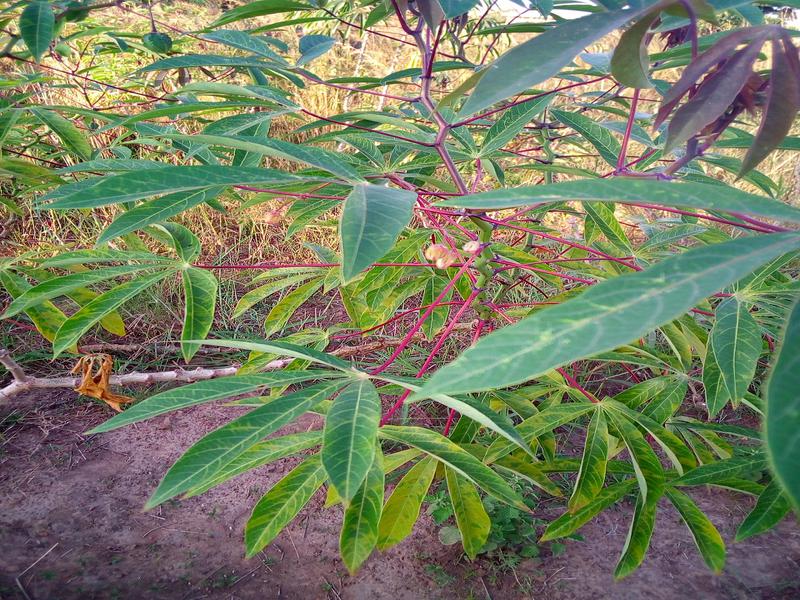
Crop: cassava
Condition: brown_streak_disease